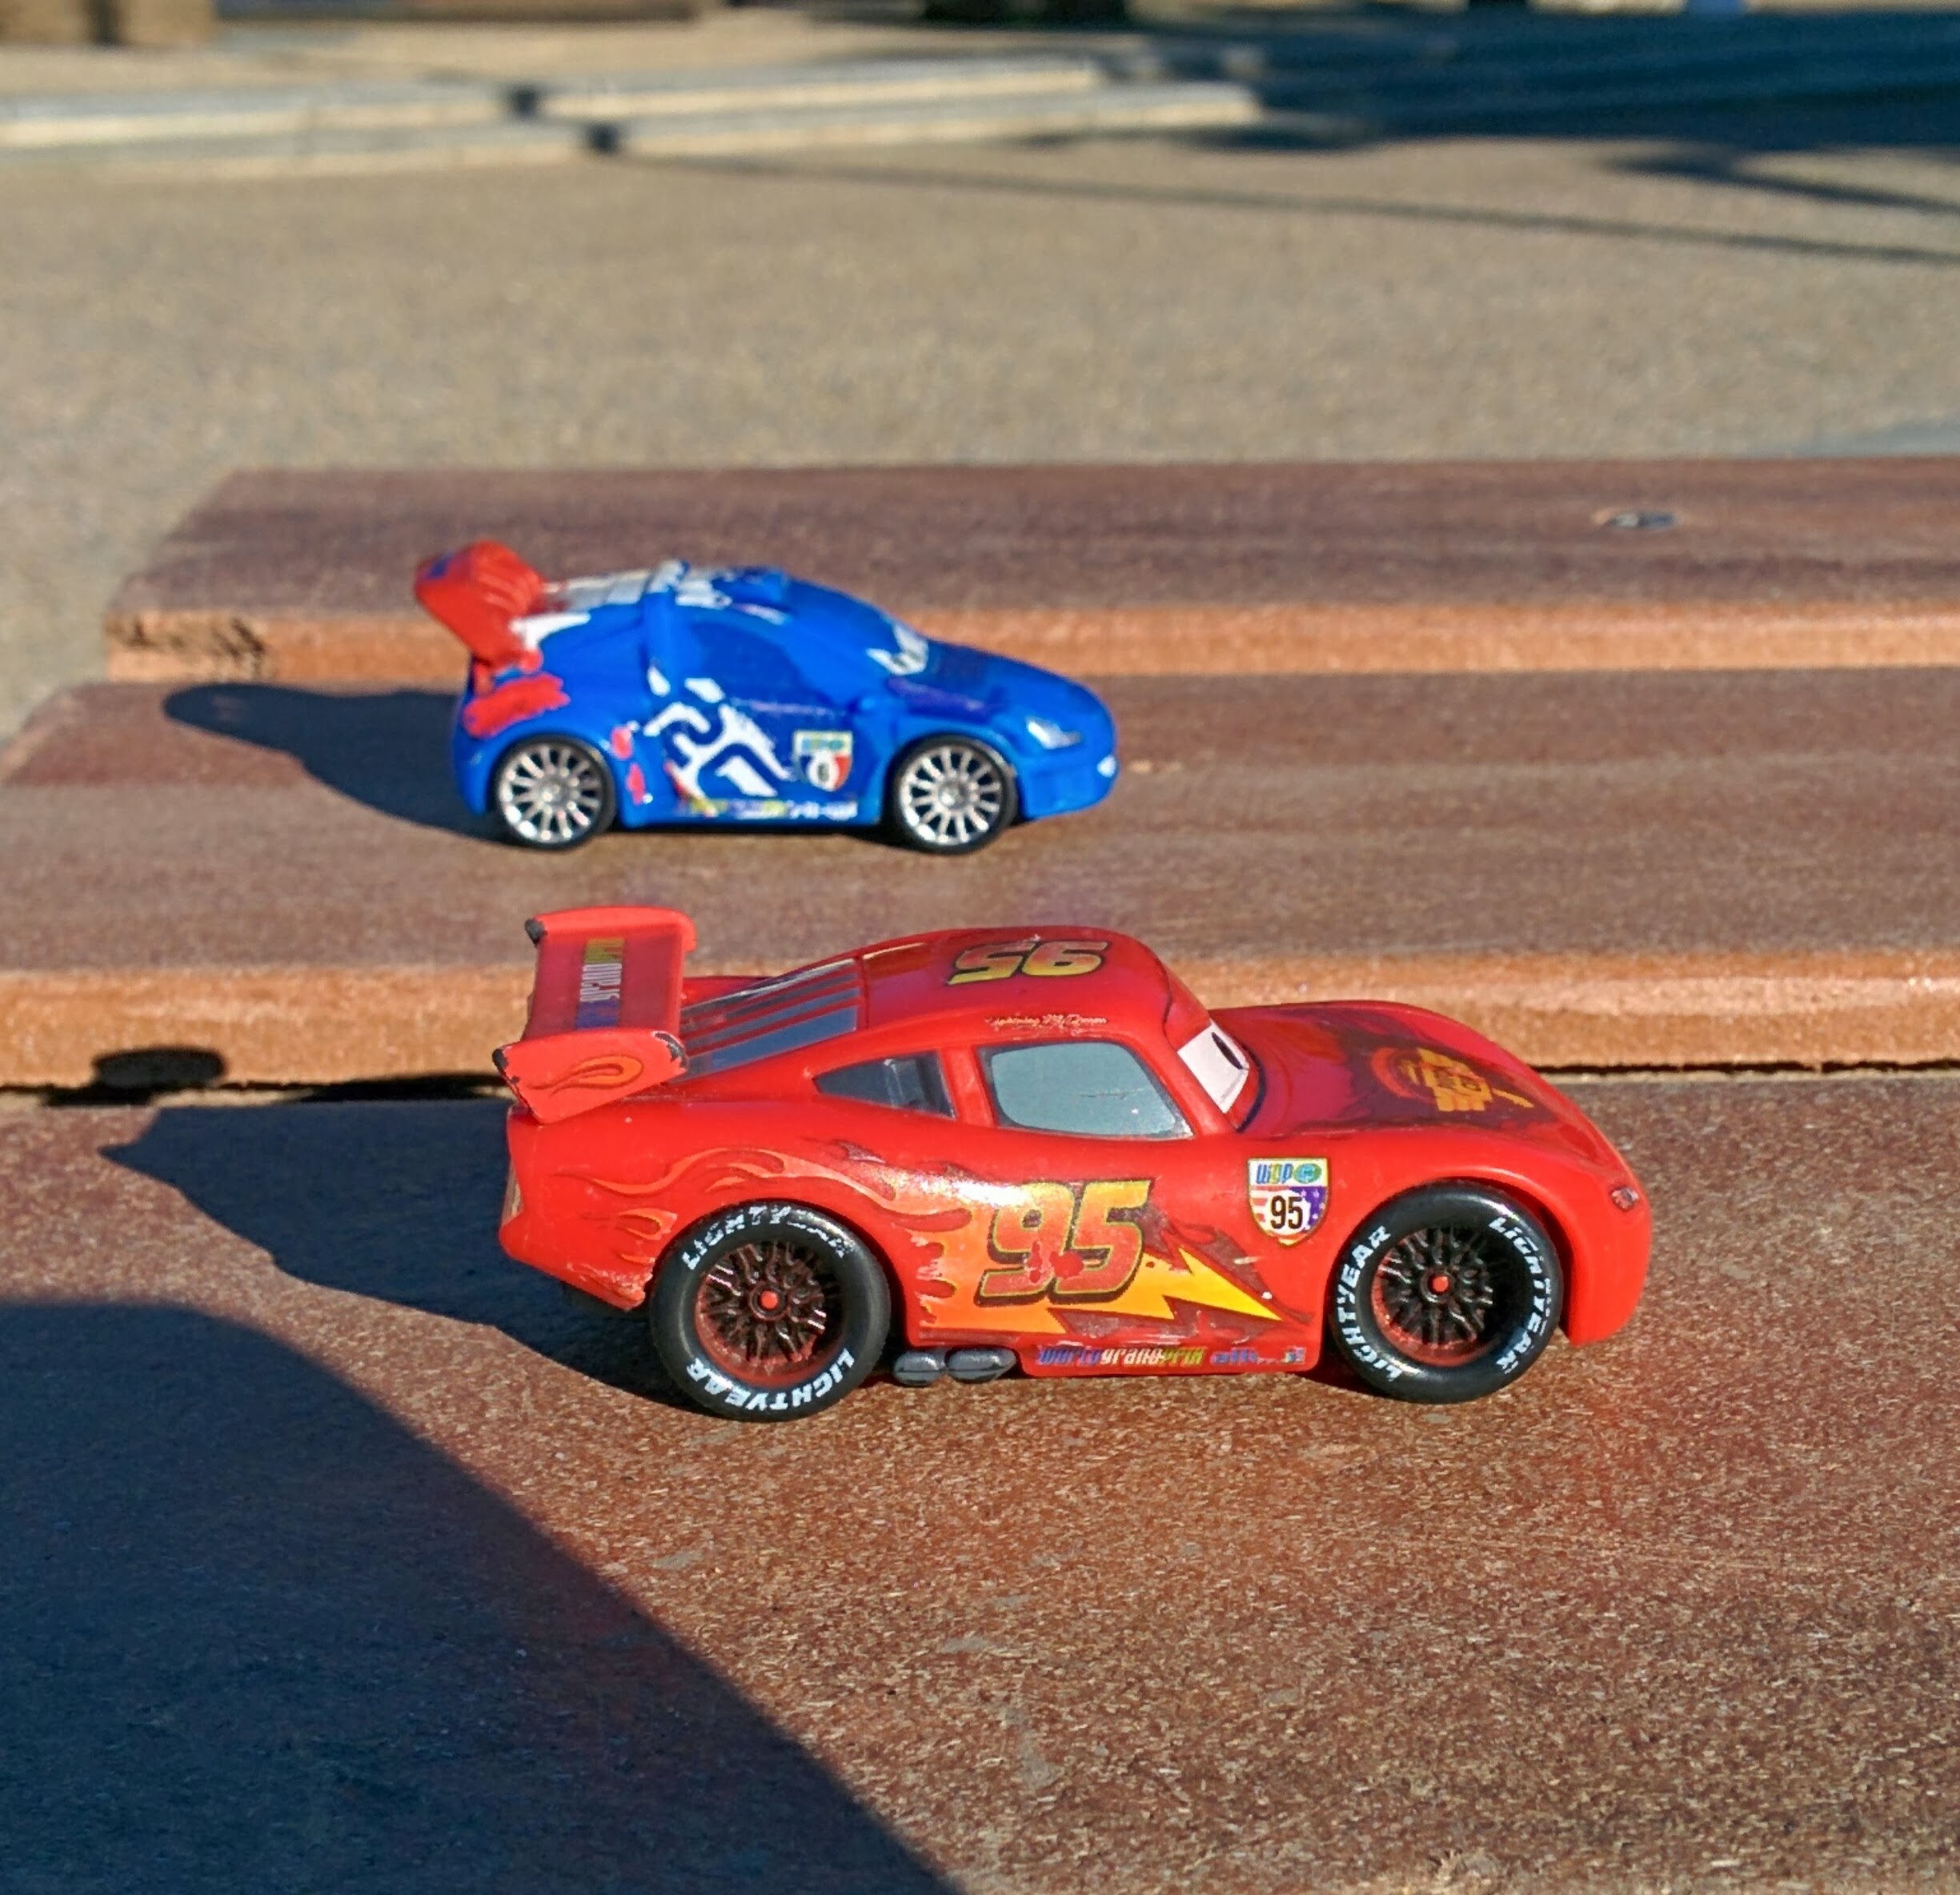
bench, car, vehicle, toy, sports car, race car, race, competition, supercar, racing, race track, motorsport, screenshot, model car, auto racing, automobile make, stock car racing, dirt track racing